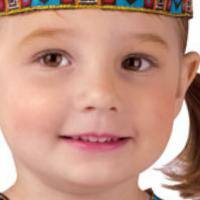
Age group: age 01-10